Black Canadians

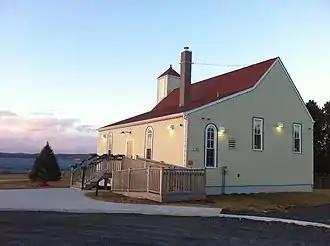
Africville Church (est. 1849), reconstructed in 2011 as part of the government's Africville Apology

Africville was described as a "close knit and self-sustaining community" which by the 1860s had its own school, general store, post office and the African United Baptist Church, which was attended by most residents. The black Canadian communities in the late 19th century had a very strong sense of community identity, and black community leaders in both Nova Scotia and Ontario often volunteered to serve as teachers. Through the budgets for black schools in Nova Scotia and Ontario were inferior to those for white schools, the efforts of black community leaders serving as teachers did provide for a "supportive and caring environment" that ensured that black children received at least some education. In a sign in pride in their African heritage, the principal meeting hall for black Haligonians was named Menelik Hall after the Emperor Menelik II of Ethiopia who defeated the Italians in the First Italo-Ethiopian War (1895–1896), the only time an African nation had defeated a European nation during the "Scramble for Africa".